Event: Nepal Earthquake
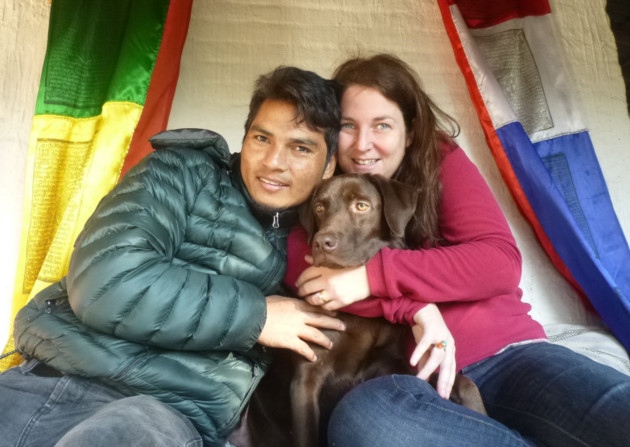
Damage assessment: no_damage